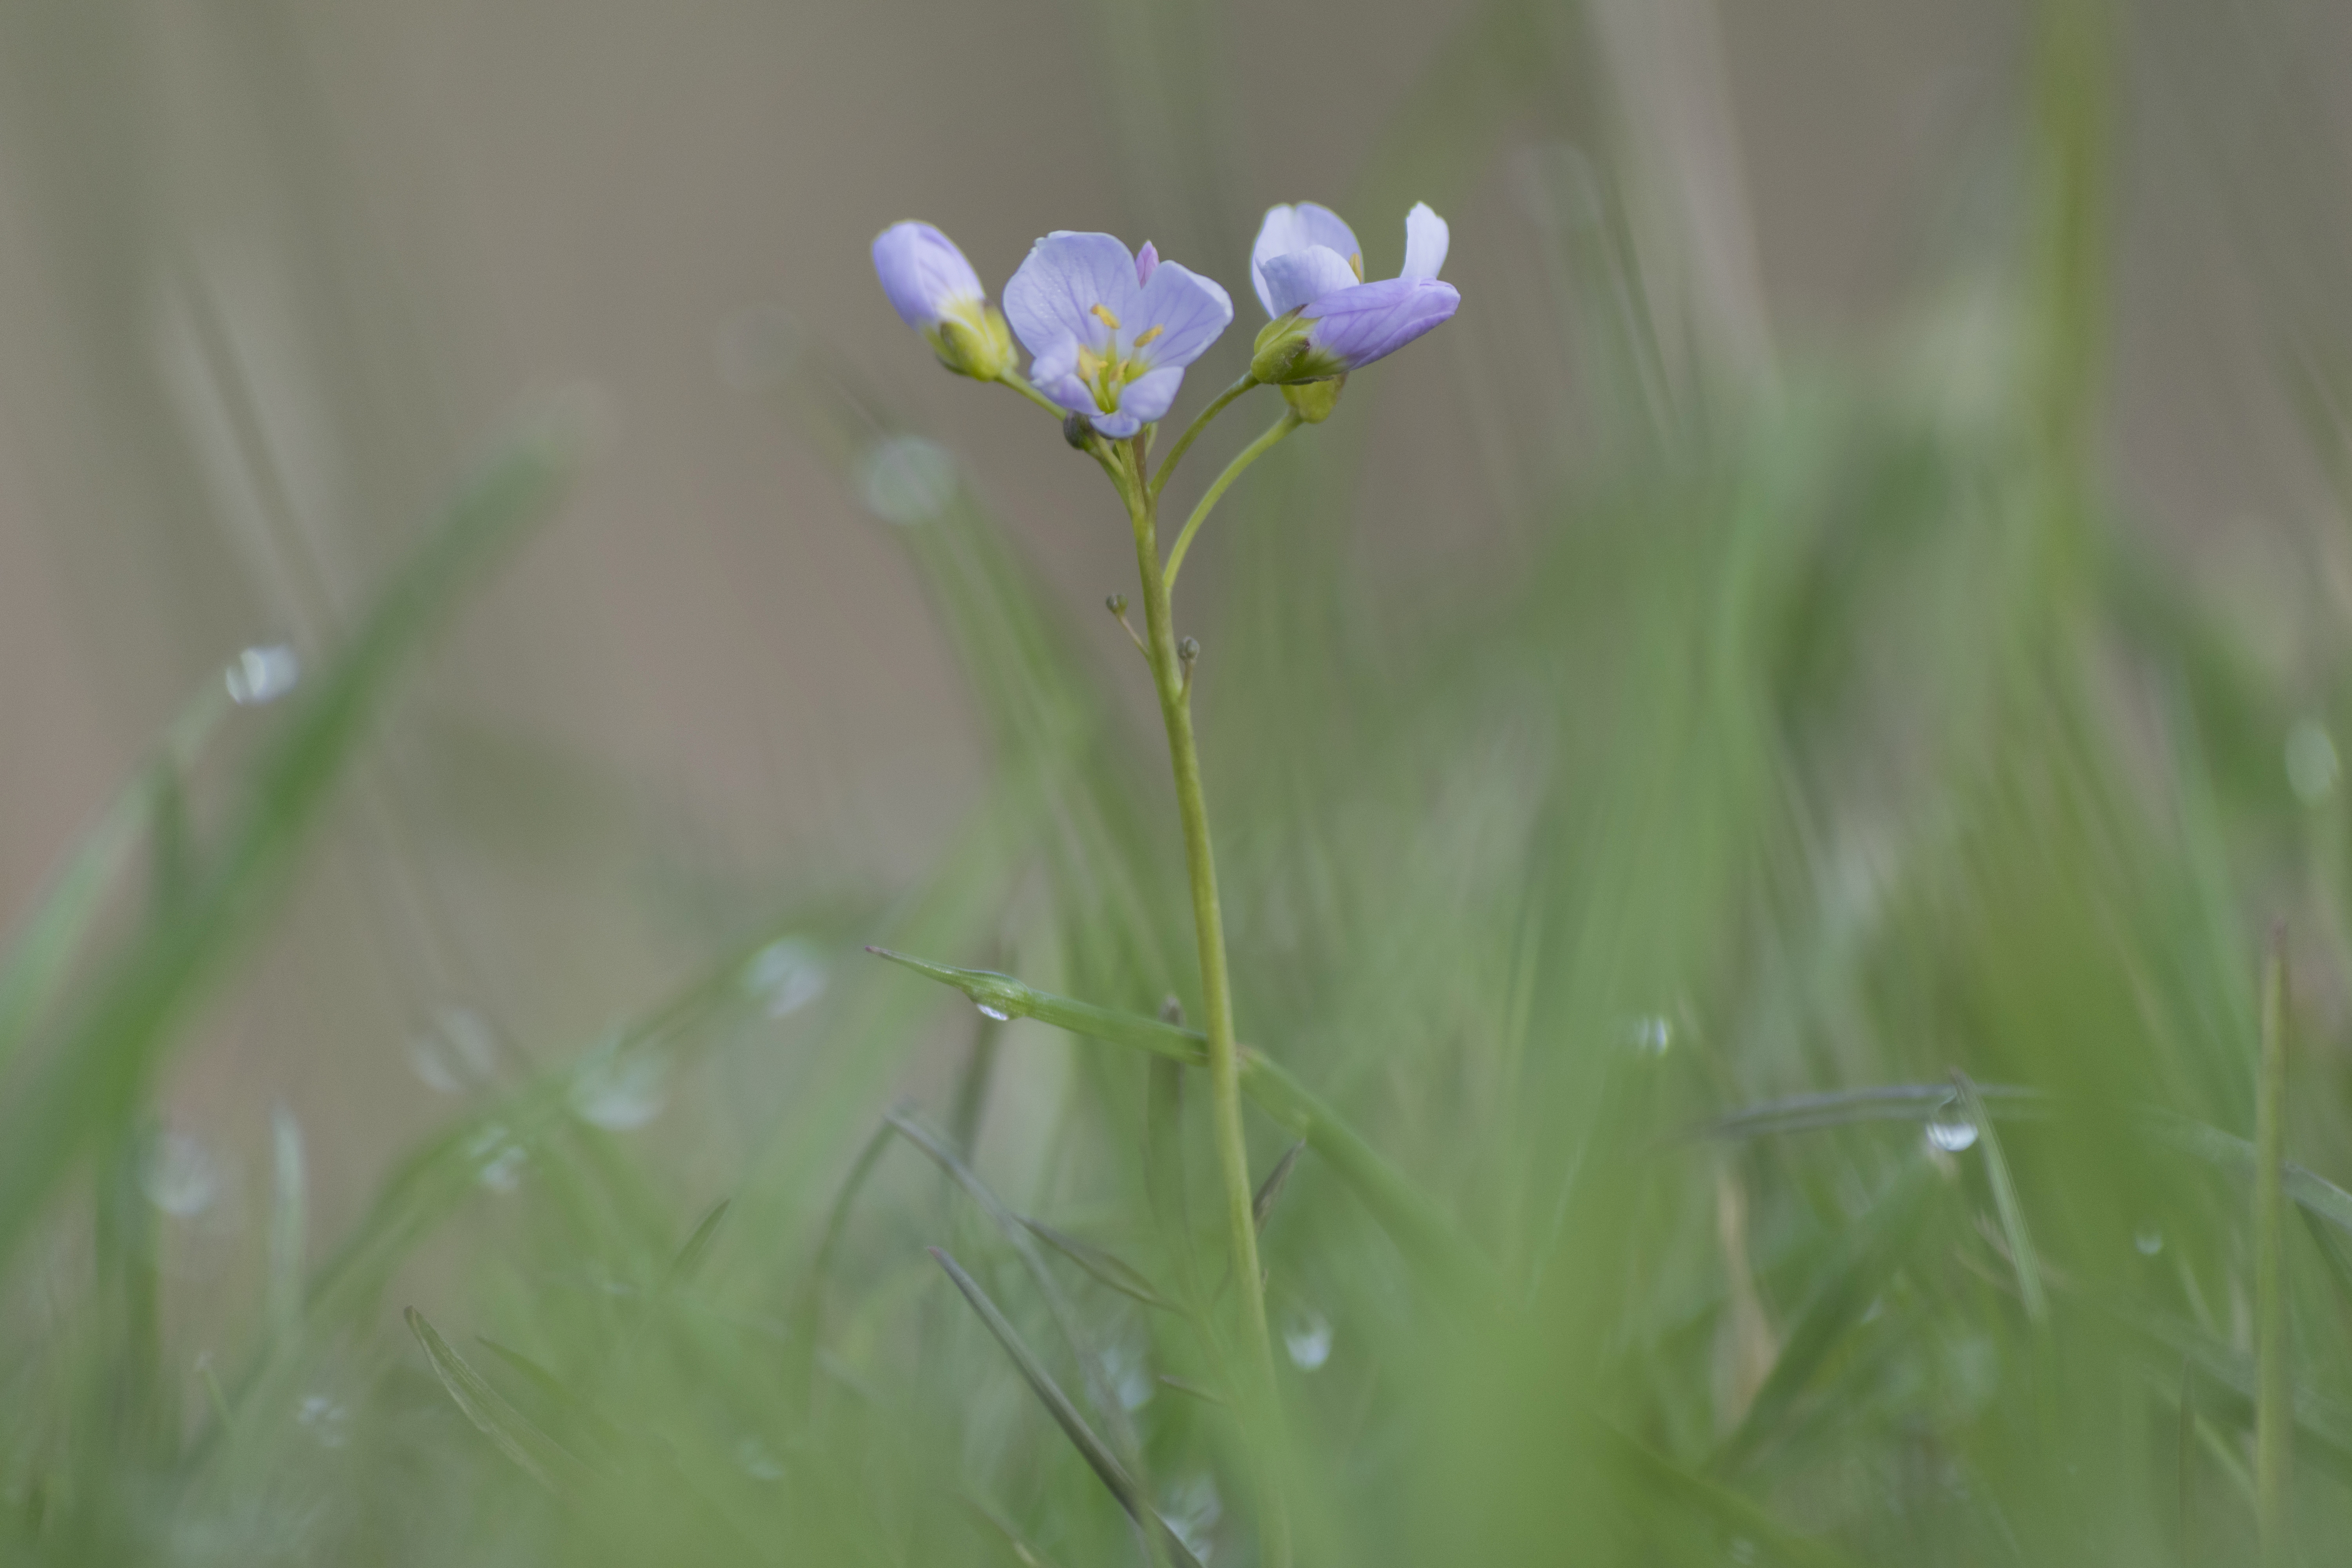
nature, grass, outdoor, dew, bokeh, plant, field, meadow, prairie, flower, green, nikon, flora, wildflower, close up, nederland, netherlands, outdoorphotography, mothersday, depthoffield, dof, paulvandevelde, pdvandevelde, padagudaloma, natuurfotografie, naturephotographer, dordrecht, nederlandinfotos, bloem, moisture, macro photography, flowering plant, cardaminepratensis, pinksterbloem, moederdag, grass family, plant stem, land plant